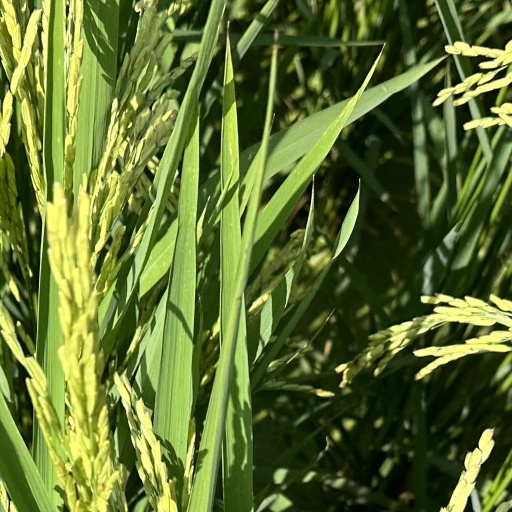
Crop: rice